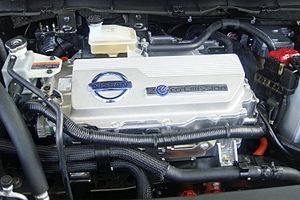
La Nissan Leaf est une voiture électrique cinq-places, annoncée par Nissan en 2009. Elle est commercialisée au Japon et aux États-Unis depuis décembre 2010 et est disponible dans l'ensemble de l'Europe et le Canada depuis fin 2011. Elle a remporté le trophée européen de la voiture de l'année en 2011.